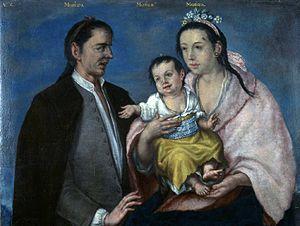
Mestizo ou mestiza est un terme utilisé historiquement en Espagne, en Amérique espagnole et aux Philippines, qui désignait à l’origine une personne d’origine européenne et amérindienne combinée, quel que soit son lieu de naissance.
La peinture de castes est un mouvement artistique qui a existé en Nouvelle-Espagne au XVIIIᵉ siècle et qui représente les diverses castes au sein des colonies espagnoles et notamment les mélanges ethniques. Les deux principaux représentants sont Miguel Cabrera et Andrés de Islas.